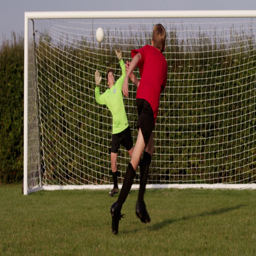
scoring a goal during penalty kick